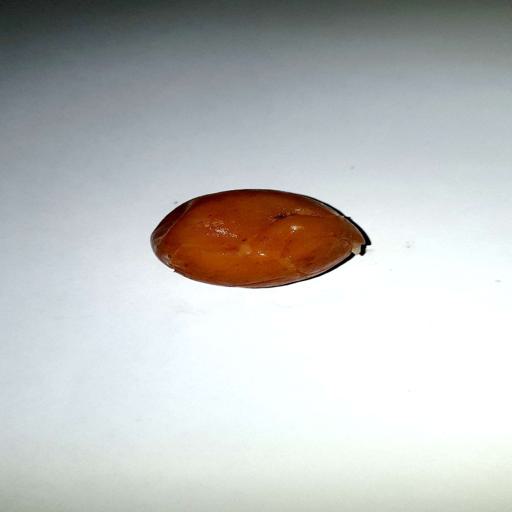
Label: bruised